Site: brandenburg
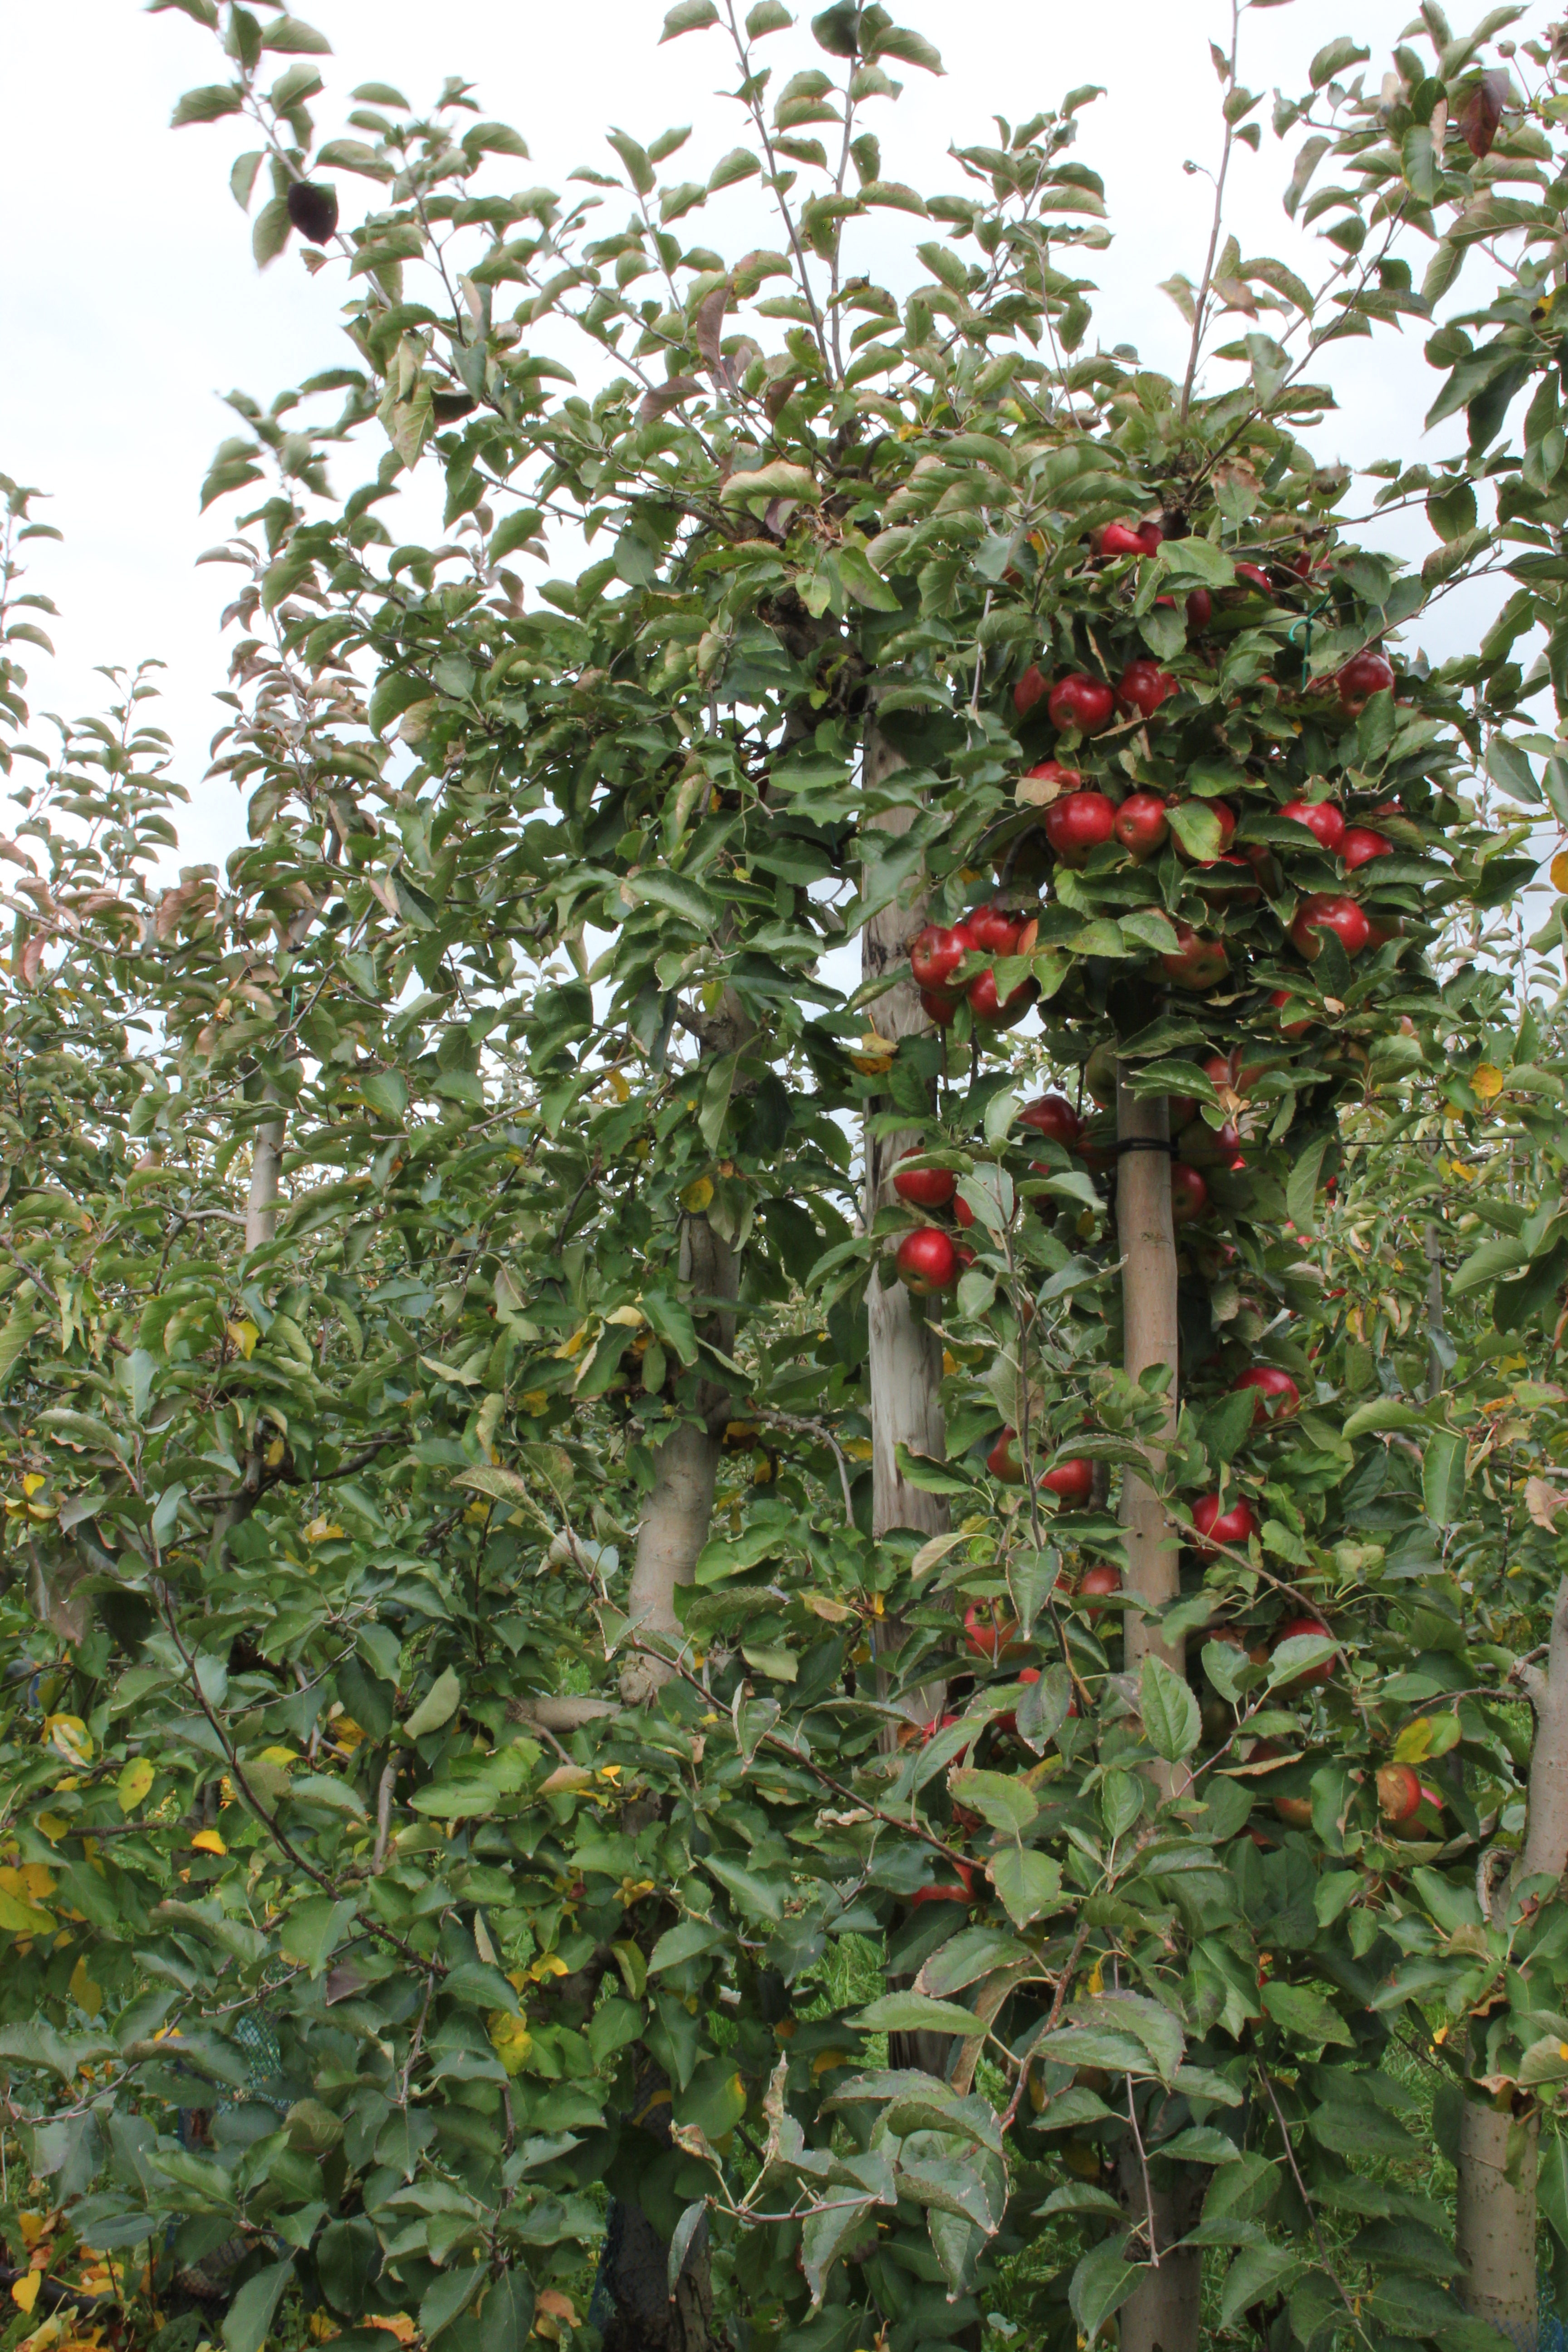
Growth stage (BBCH 91): Senescence, beginning of dormancy